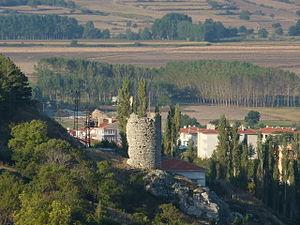
Vize est une ville et district de la province de Kırklareli dans la région de Marmara. La ville compte 12 196 habitants et son district 29 153 et se trouve à 56 km de la capitale provinciale, sur la route d'Istanbul à Edirne.